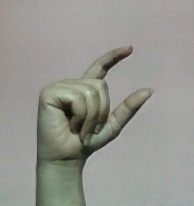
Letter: dal